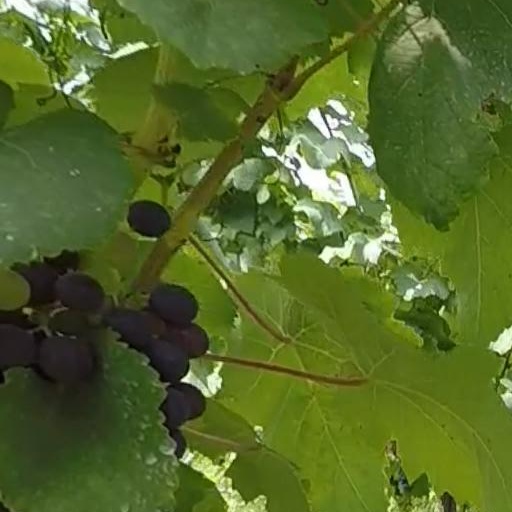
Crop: grape